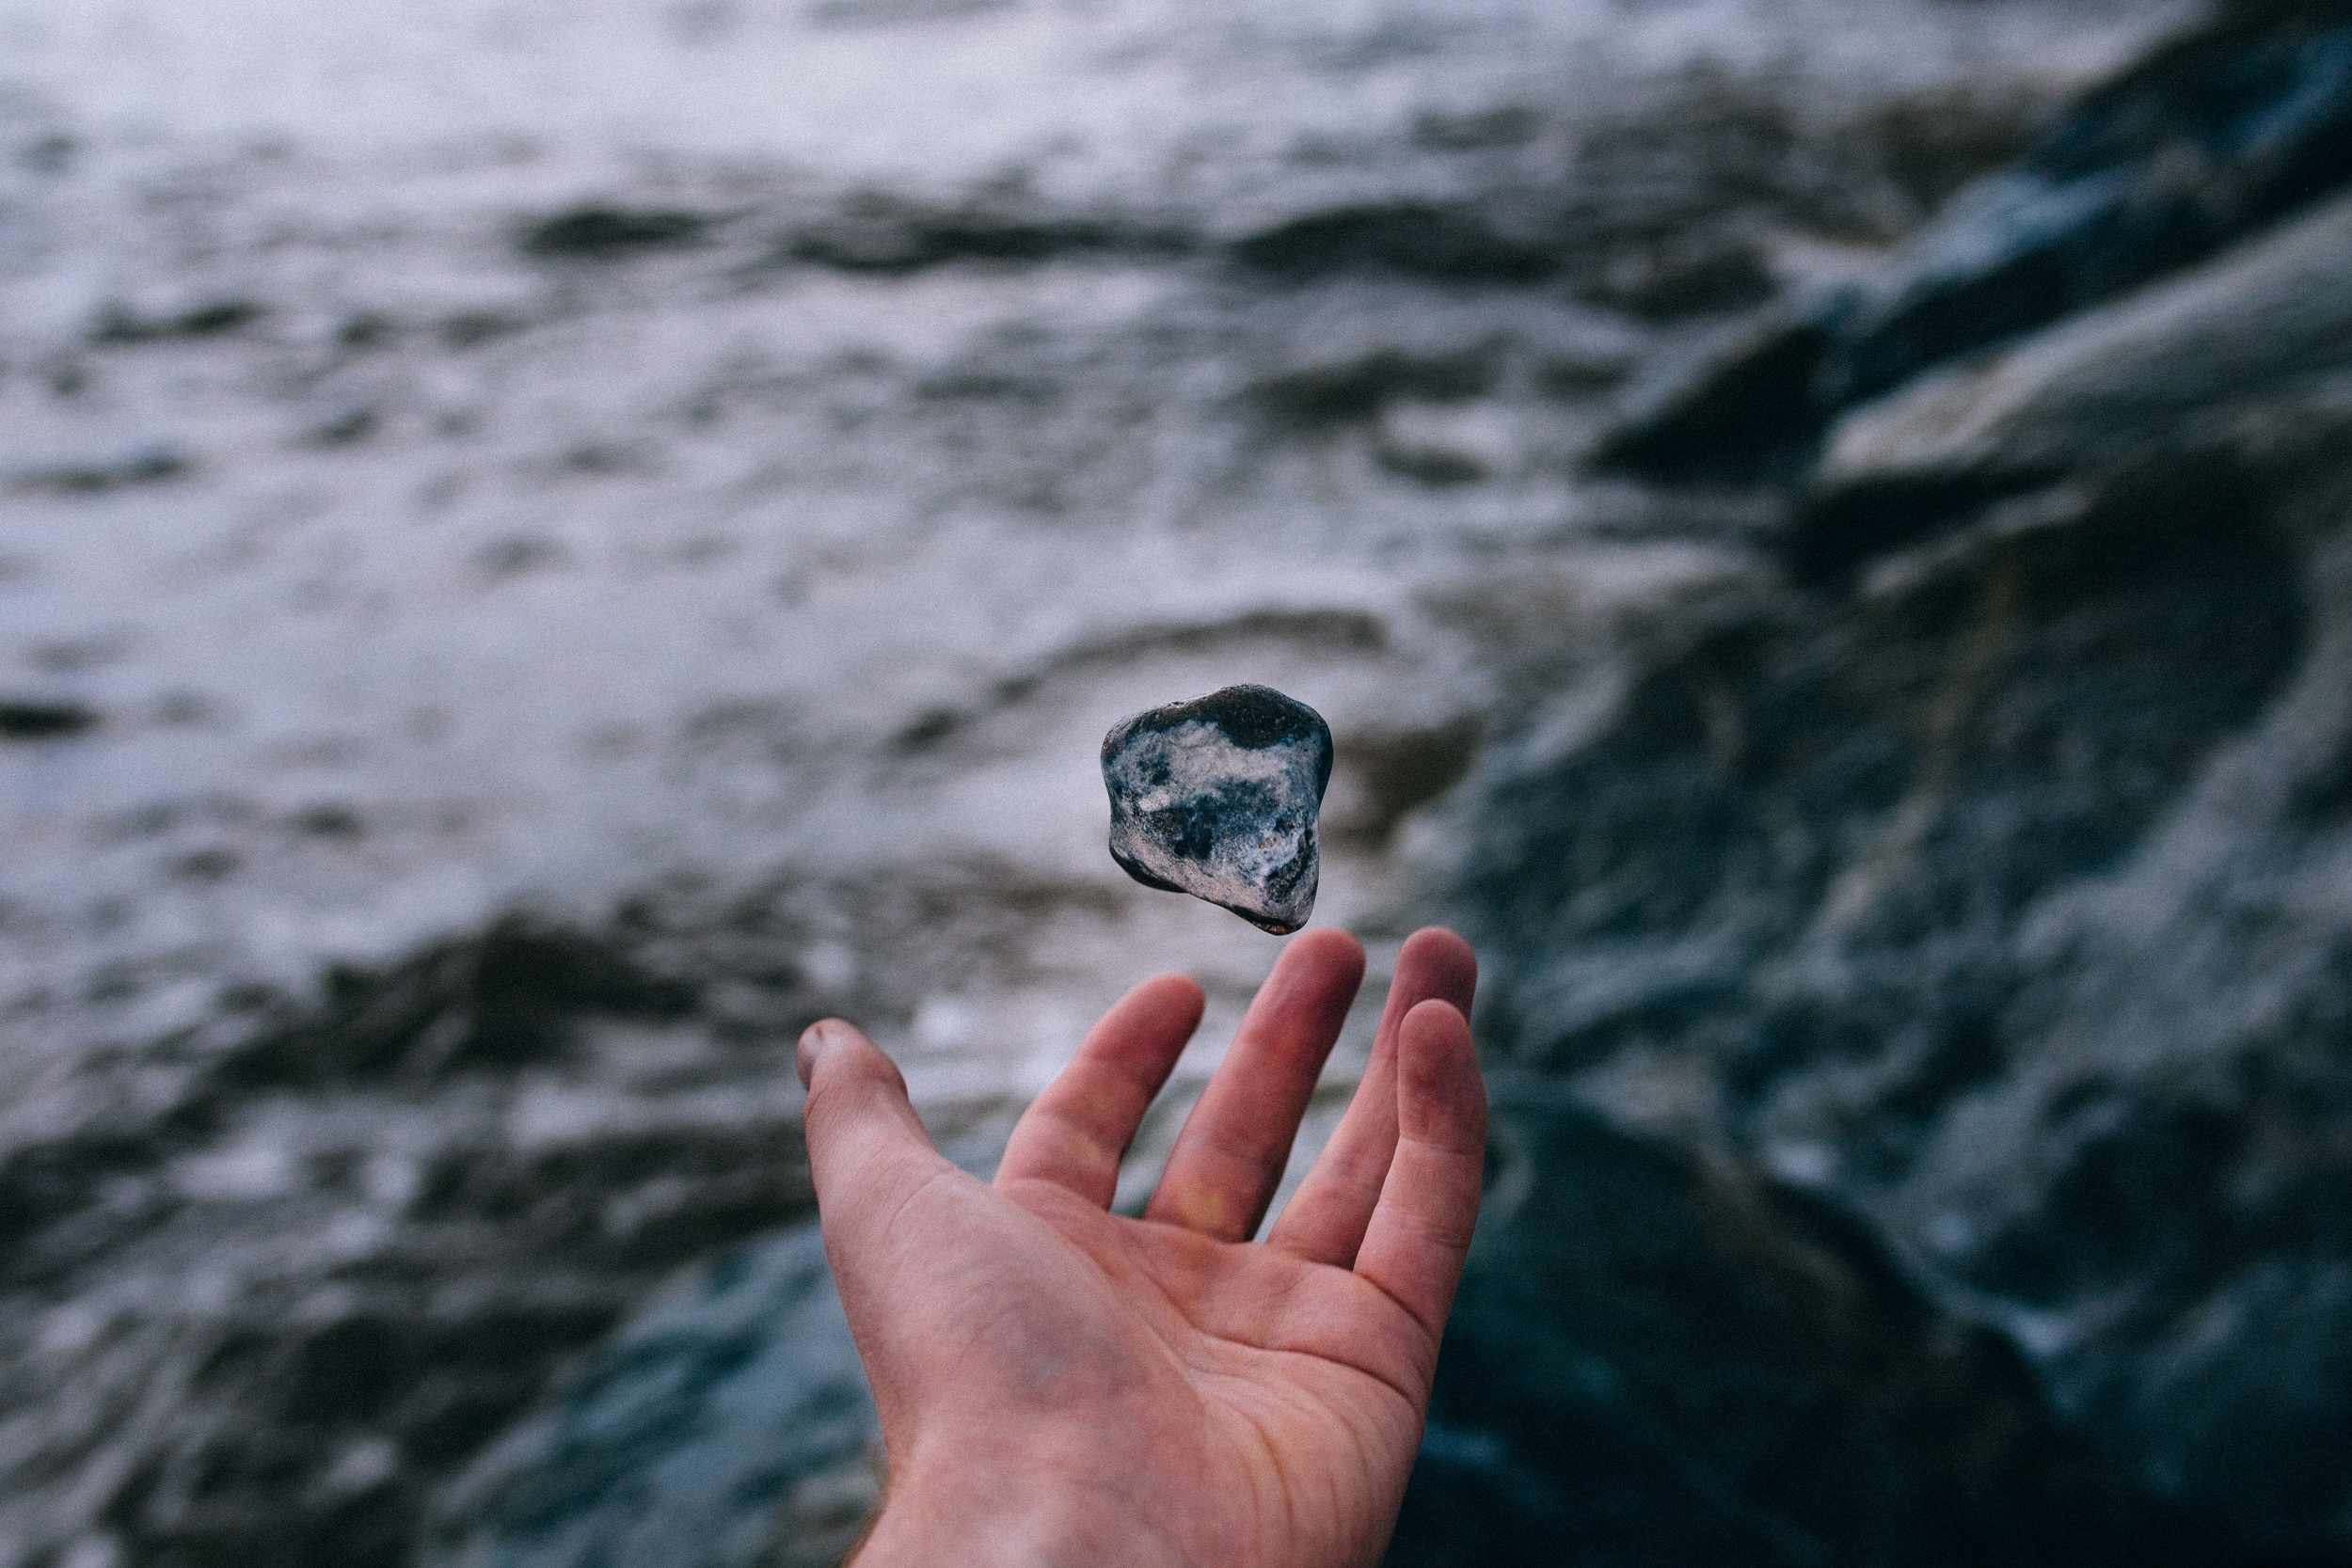
water, sea, ocean, rock, wave, extreme sport, sports